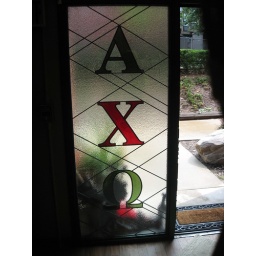
stained glass in the door